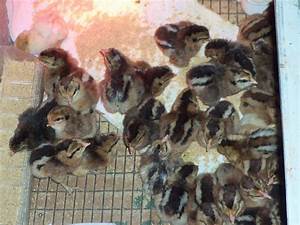
Label: gallina